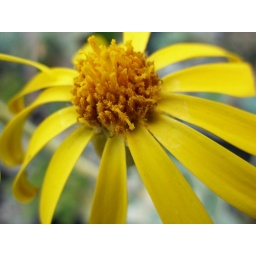
yellow cactus flower I captured at Campbell's Nursery on 40th street in Lincoln, NE